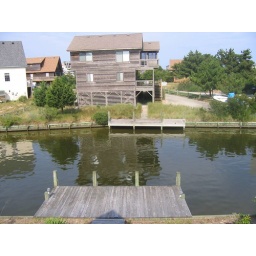
View from the back door at the beach house in Nags Head